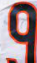
Number: 9